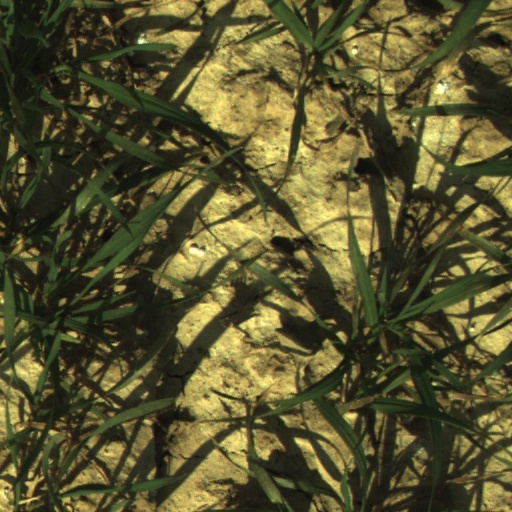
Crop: wheat